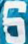
Number: 6